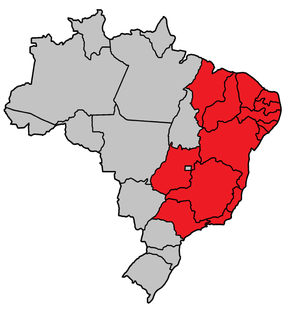
L'épidémie de dengue de 2019-2020 au Brésil a débuté au début de 2019, avec 789 décès et 2 225 461 cas confirmés enregistrés cette année-là et 121 décès et 559 724 cas confirmés l'année suivante.